Kehra

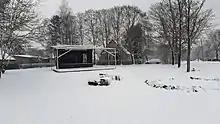
Põrgulava in winter

The first property on the land of the district existed by 1870 and was known as "Selja renditalu". Before the large scale development of the district began in 1956, only two more properties were built - Nurme and Lehtmetsa. The land was mostly covered with sparse spruce forest.